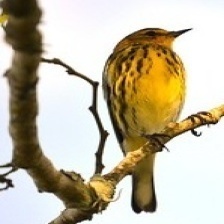
Species: CAPE MAY WARBLER
Scientific name: SETOPHAGA TIGRINA